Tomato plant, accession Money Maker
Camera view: horizontal (90 deg, fisheye); turntable rotation: 240 degrees
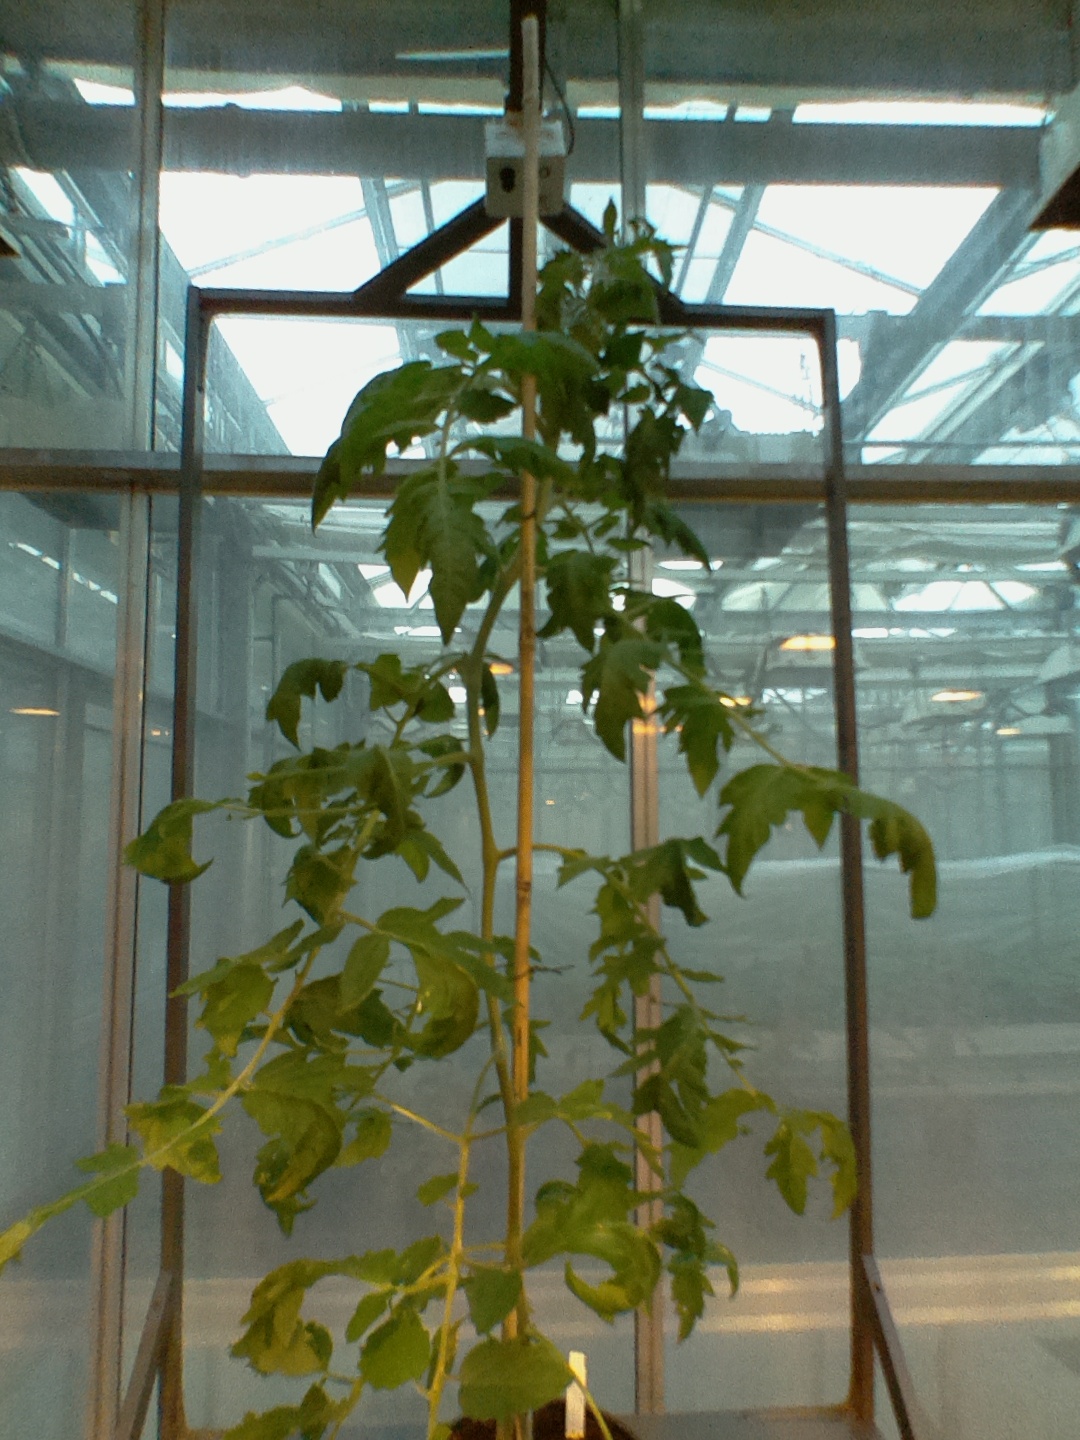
BBCH growth stage 55: 5 inflorescences visible